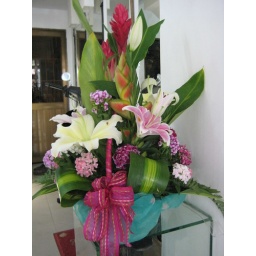
mixed cut flowers in basket